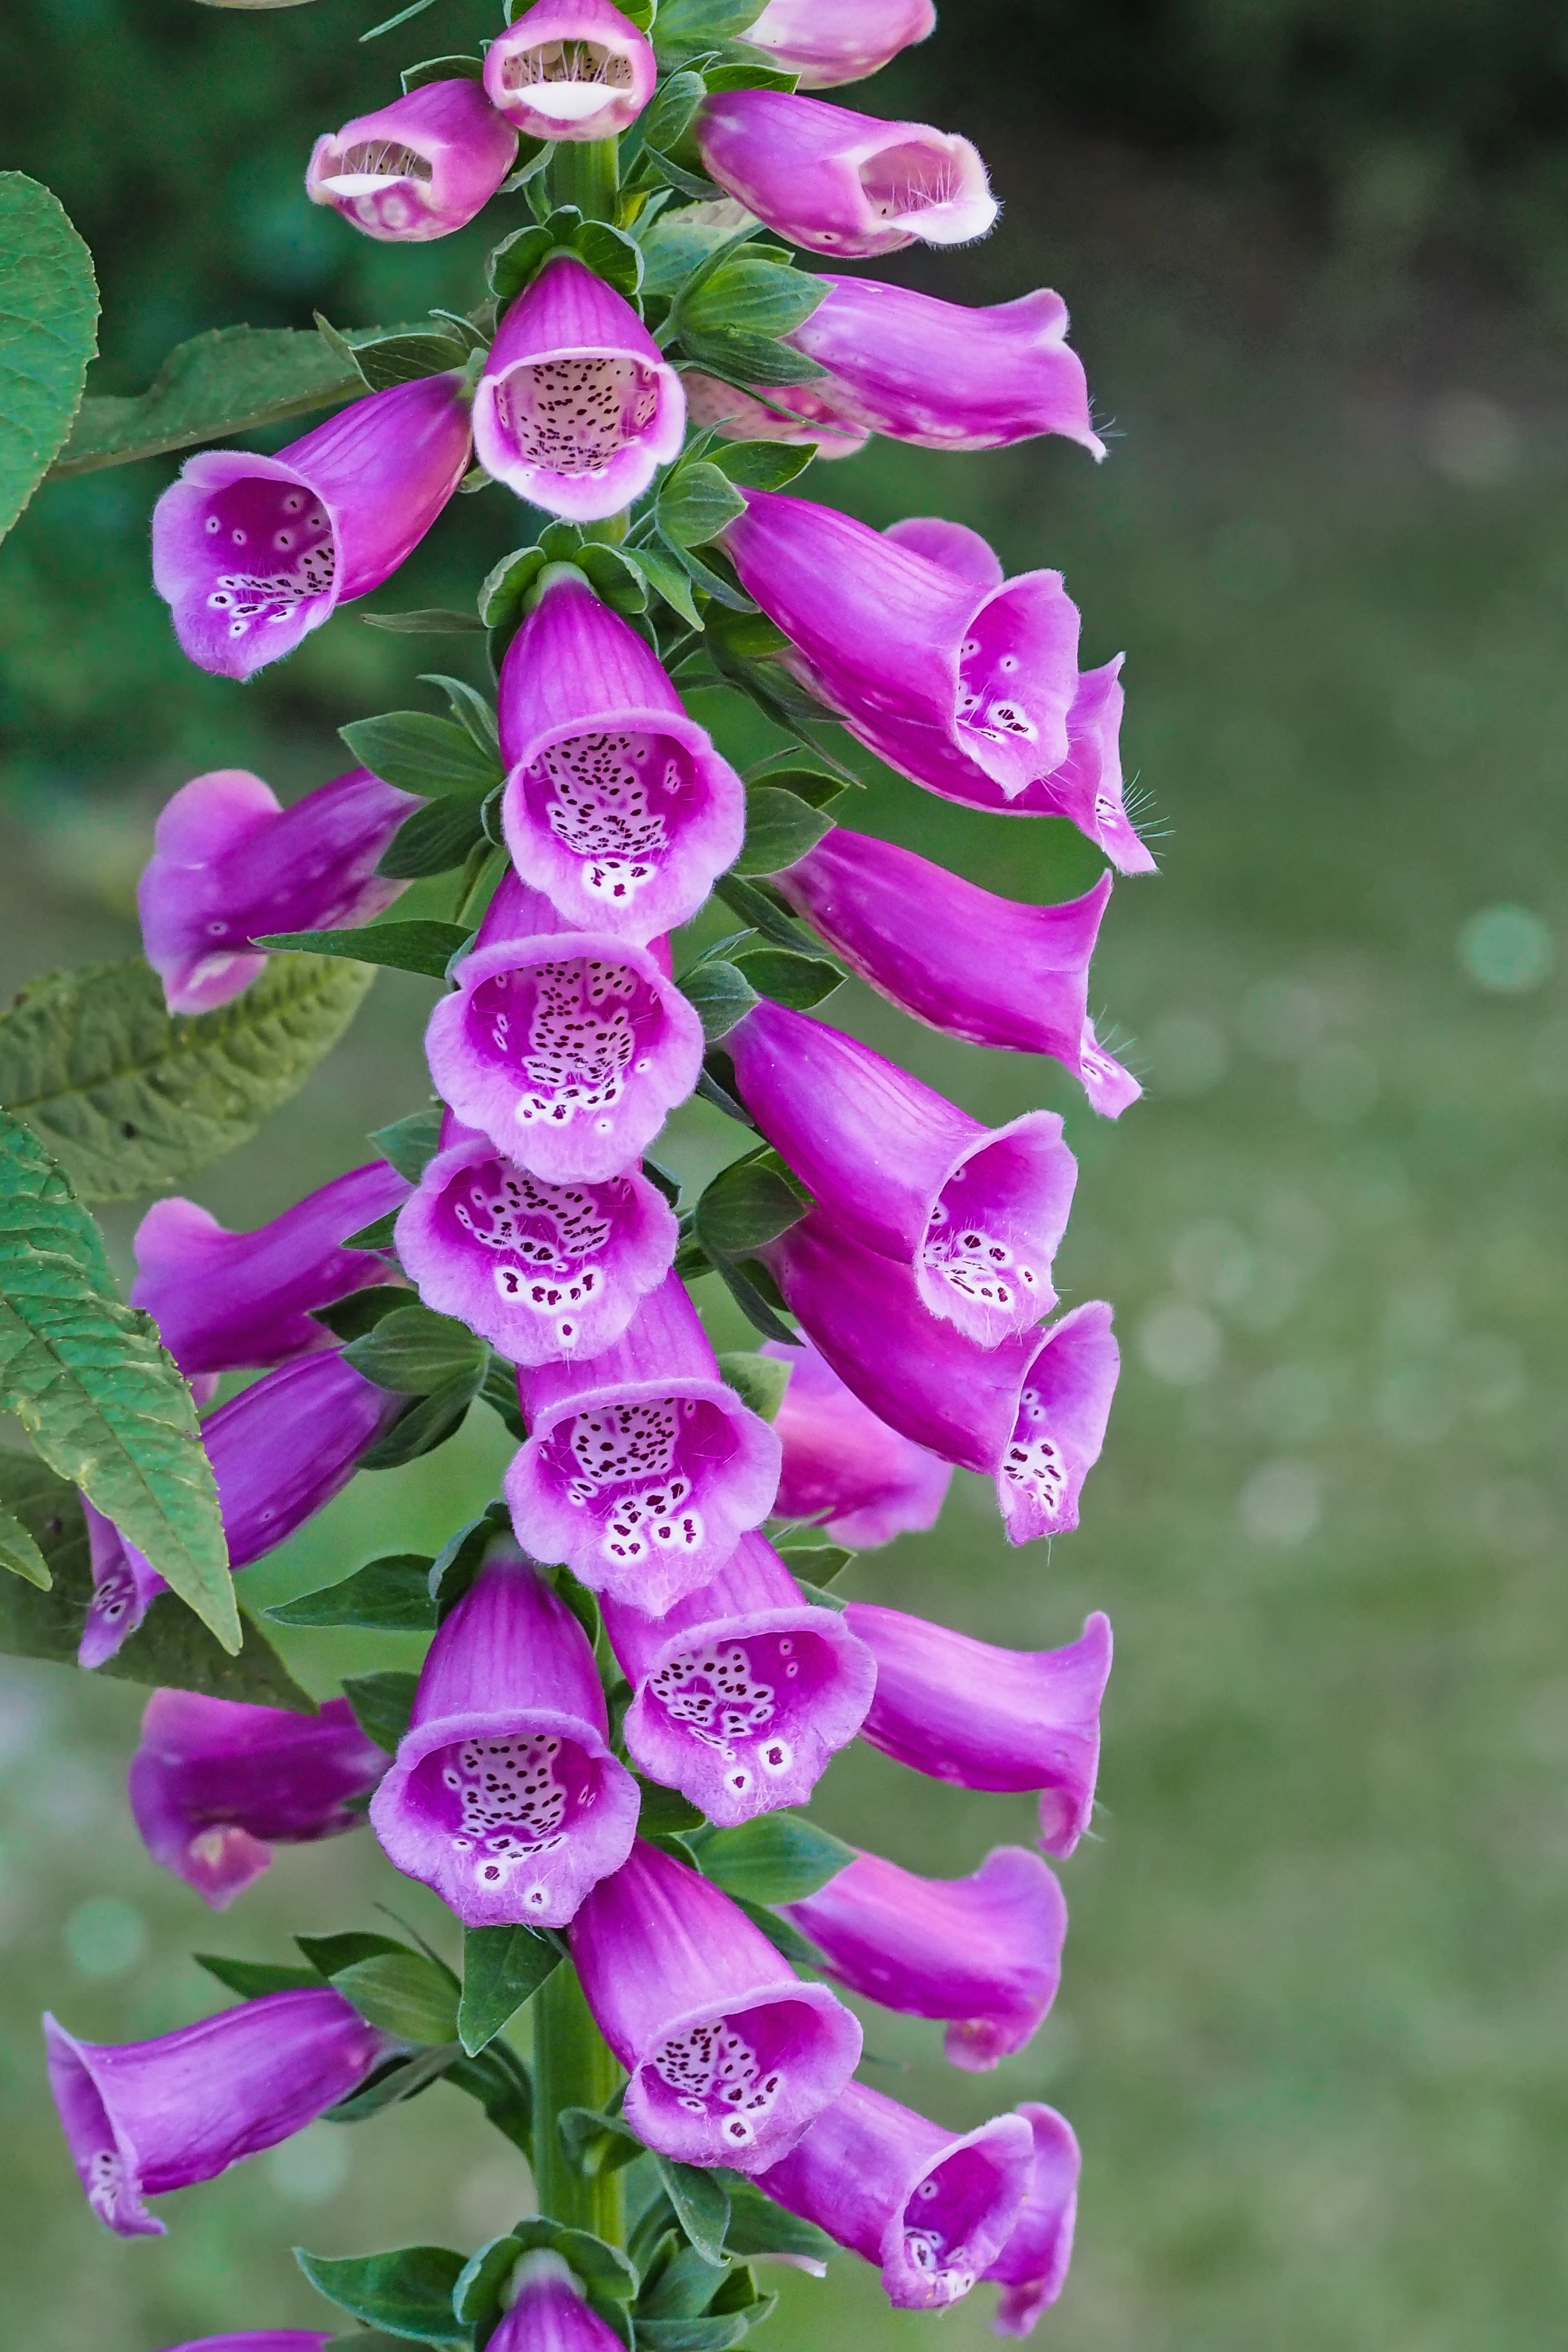
nature, blossom, plant, flower, petal, bloom, botany, pink, flora, flowers, petals, floristry, digitalis, macro photography, flowering plant, cinquefoil, common foxglove, digitalis purpurea, land plant